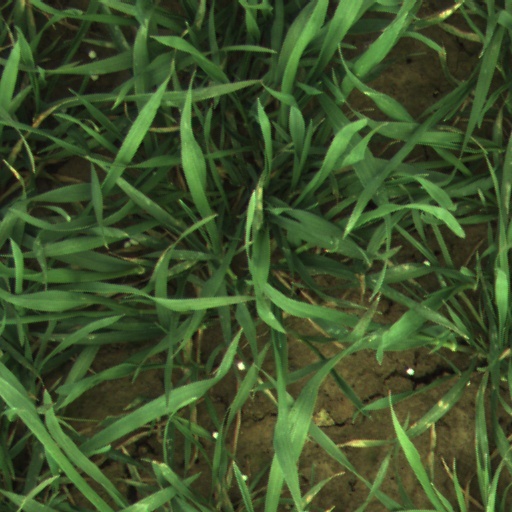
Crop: wheat